Legio XII Fulminata

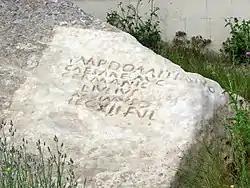
Roman rock inscription in Gobustan, Baku, Azerbaijan, left by Legio XII Fulminata; the easternmost Roman inscription ever found

In 75 AD, the XII "Fulminata" was in the Caucasus, where Emperor Vespasian had sent the legion to support the allied kingdoms of Iberia and Albania. An inscription presumably from this period has been found in modern-day Azerbaijan which reads: